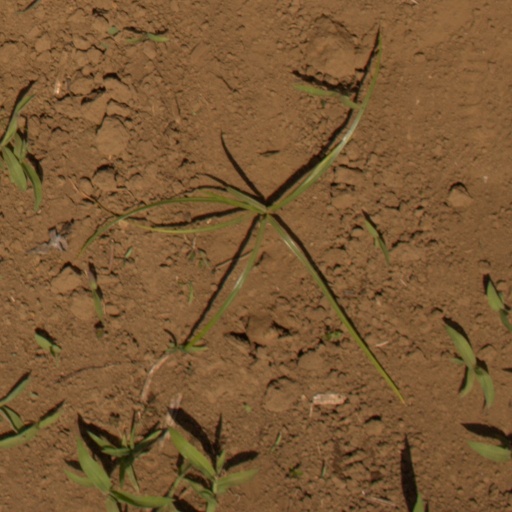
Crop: Jerusalem artichoke